Computer engineering

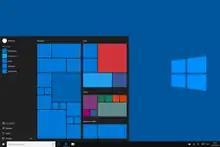
Windows 10, an example of an operating system

This specialty focuses on compilers and operating systems design and development. Engineers in this field develop new operating system architecture, program analysis techniques, and new techniques to assure quality. Examples of work in this field include post-link-time code transformation algorithm development and new operating system development.